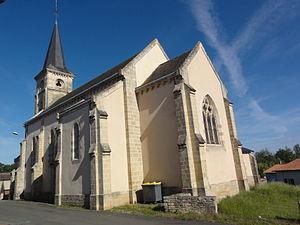
Chey est une commune du centre-ouest de la France située dans le département des Deux-Sèvres en région Nouvelle-Aquitaine. Ses habitants sont appelés les Casaniens.